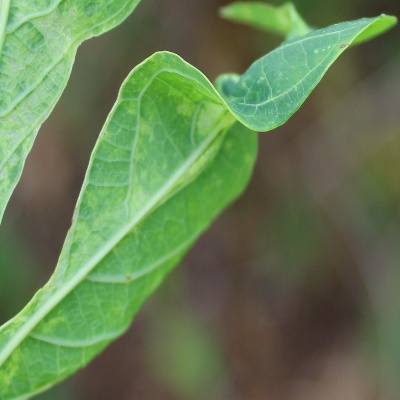
Crop: Cassava
Condition: mosaic